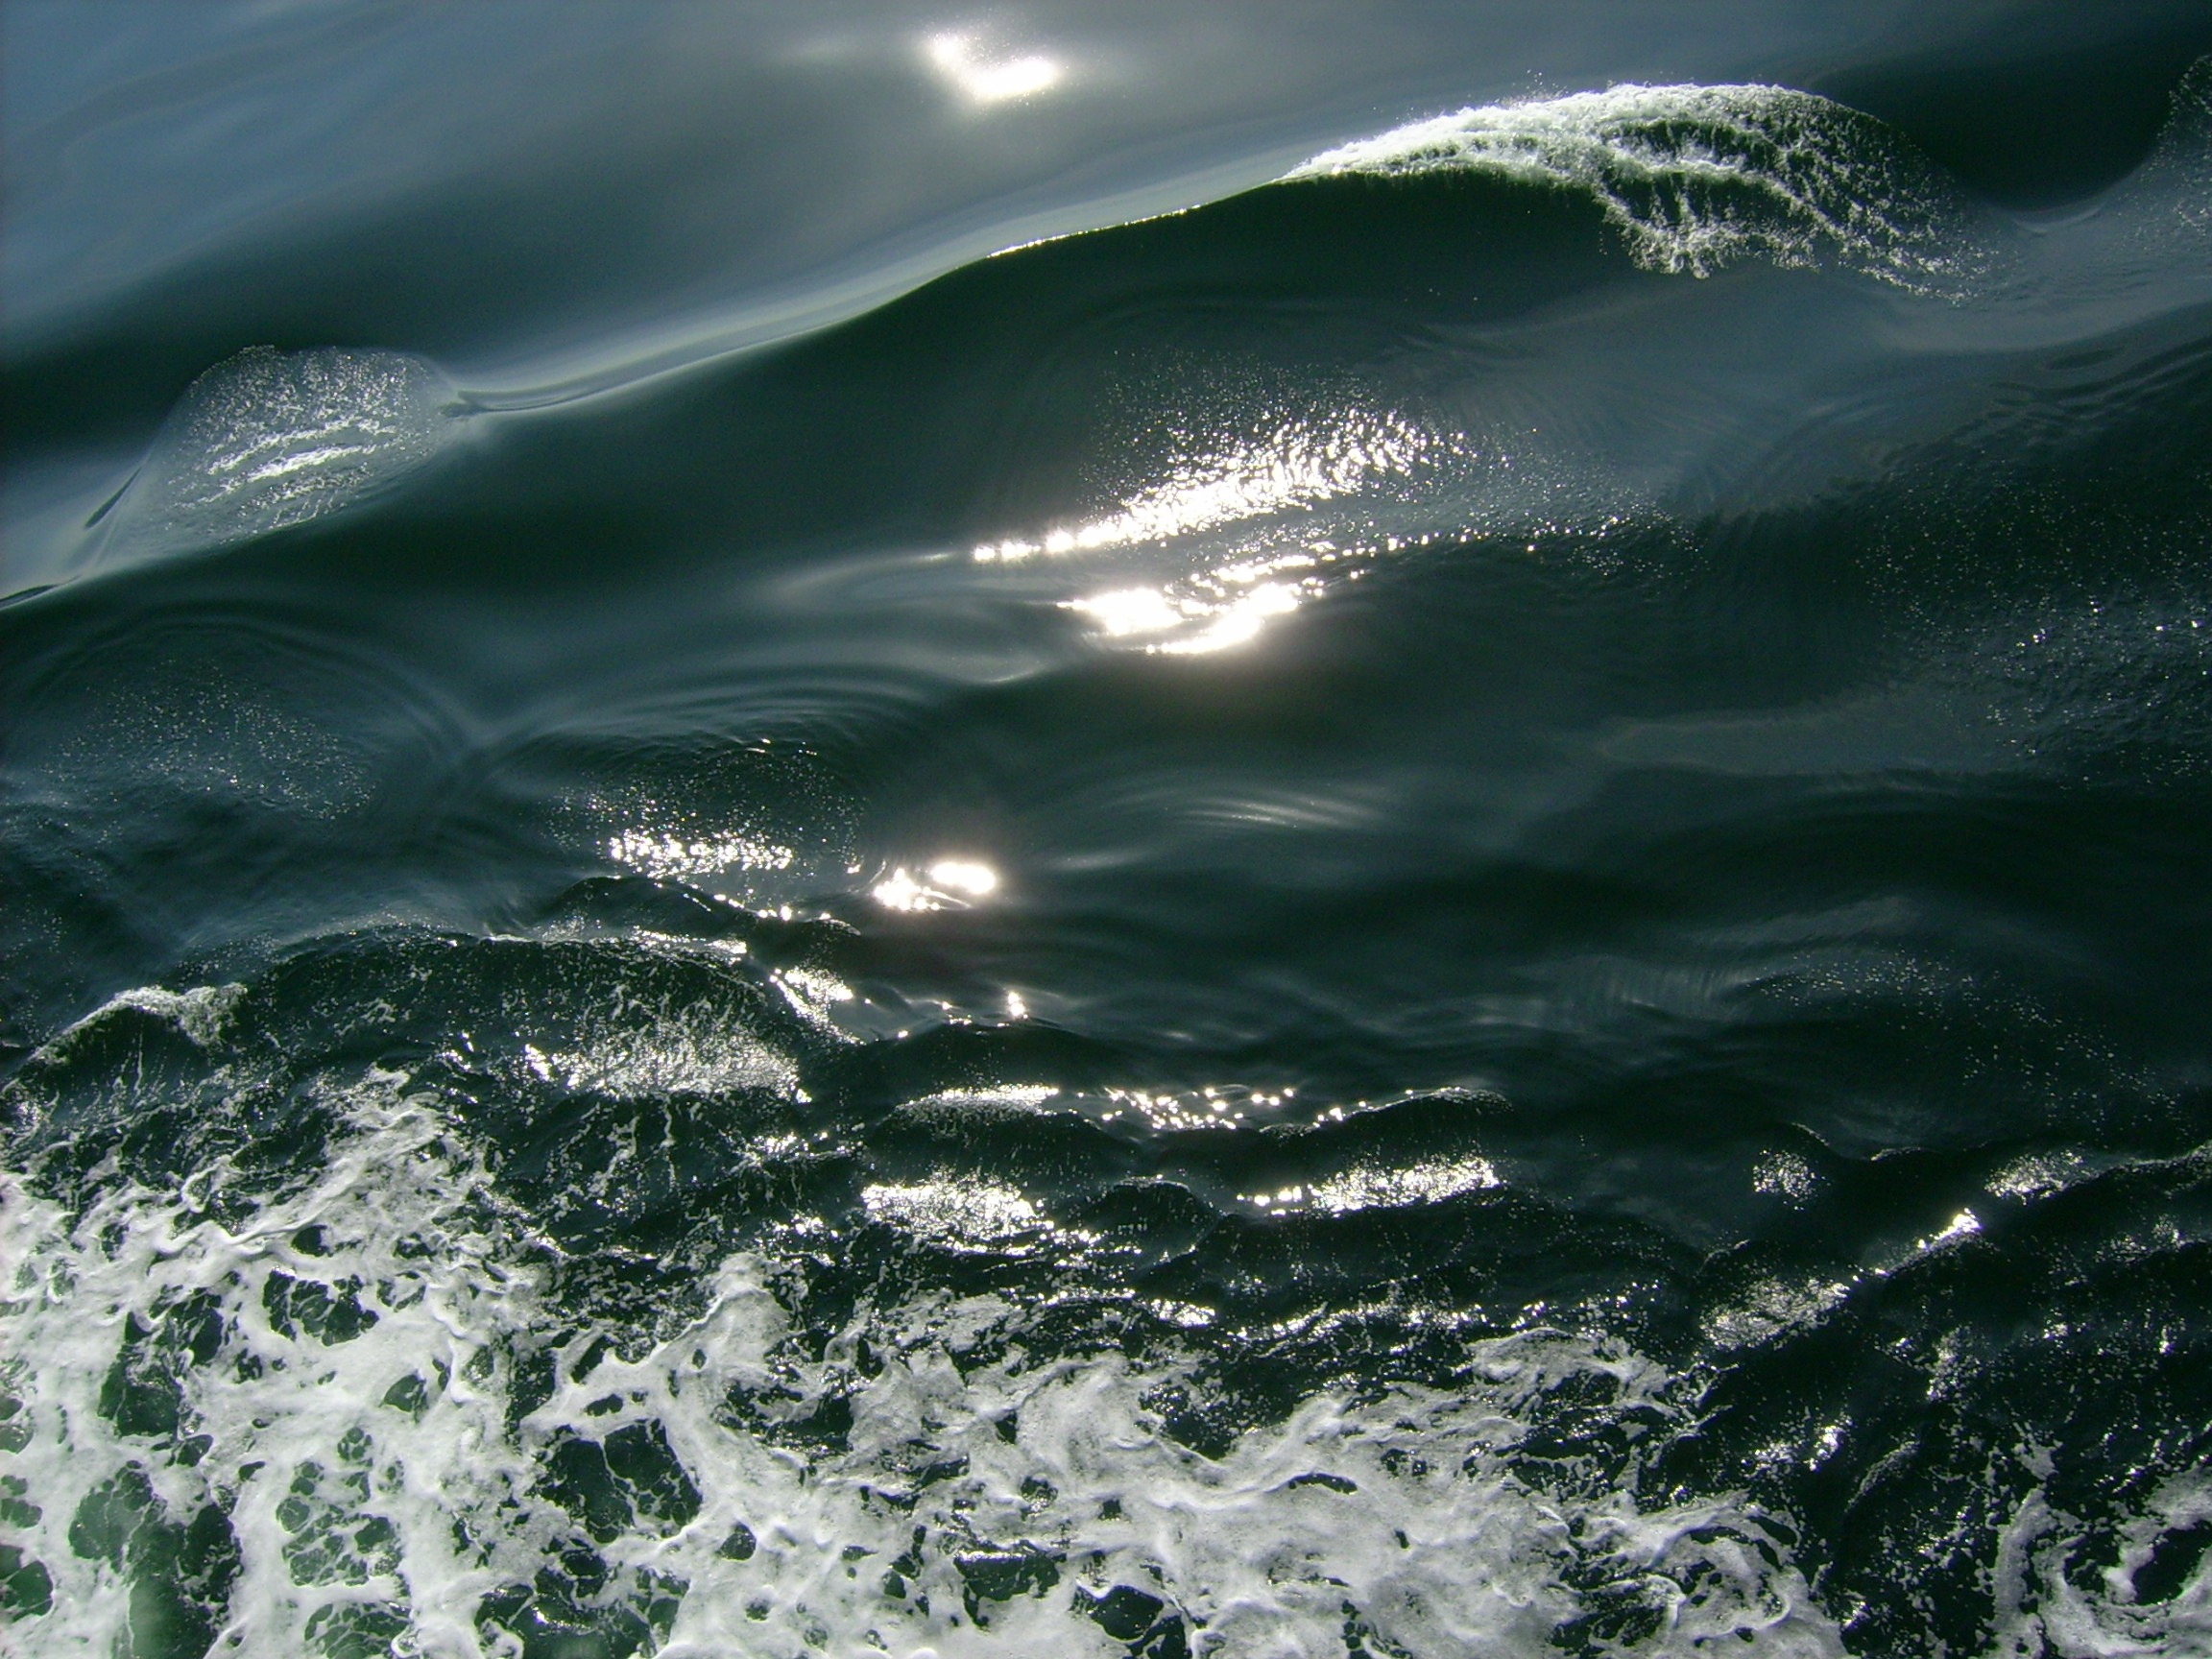
sea, coast, water, ocean, wave, wind, ship, geological phenomenon, wind wave